Flat Iron Building (Chicago)

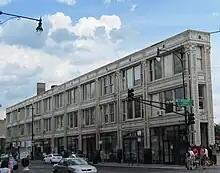
Flat Iron Building in Chicago

The Flat Iron Building is located in the Wicker Park district of West Town, Chicago, Illinois. The building is located at the intersection of Milwaukee Avenue, North Avenue, and Damen Avenue. Since the 1980s, it has served as an artists colony, and features visual artists and musicians of all disciplines.